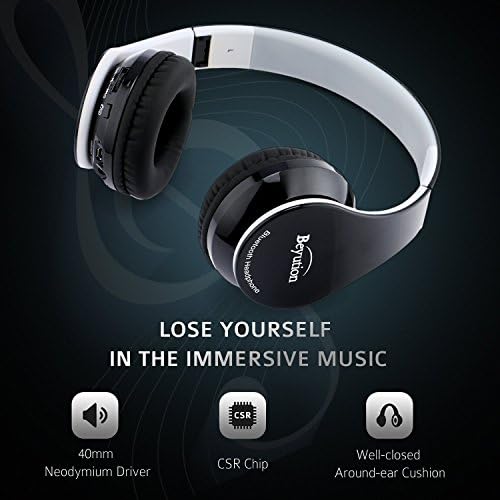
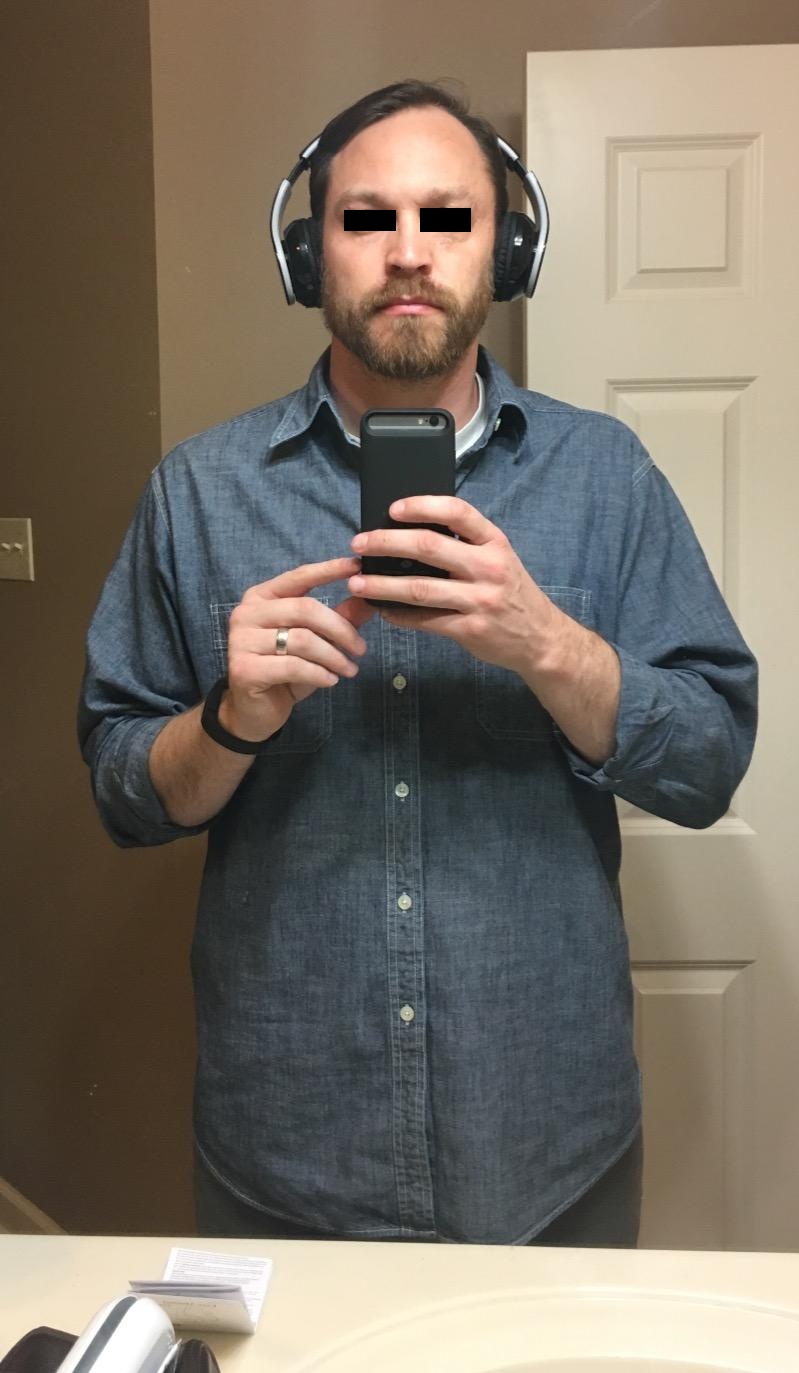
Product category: headphones
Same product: yes